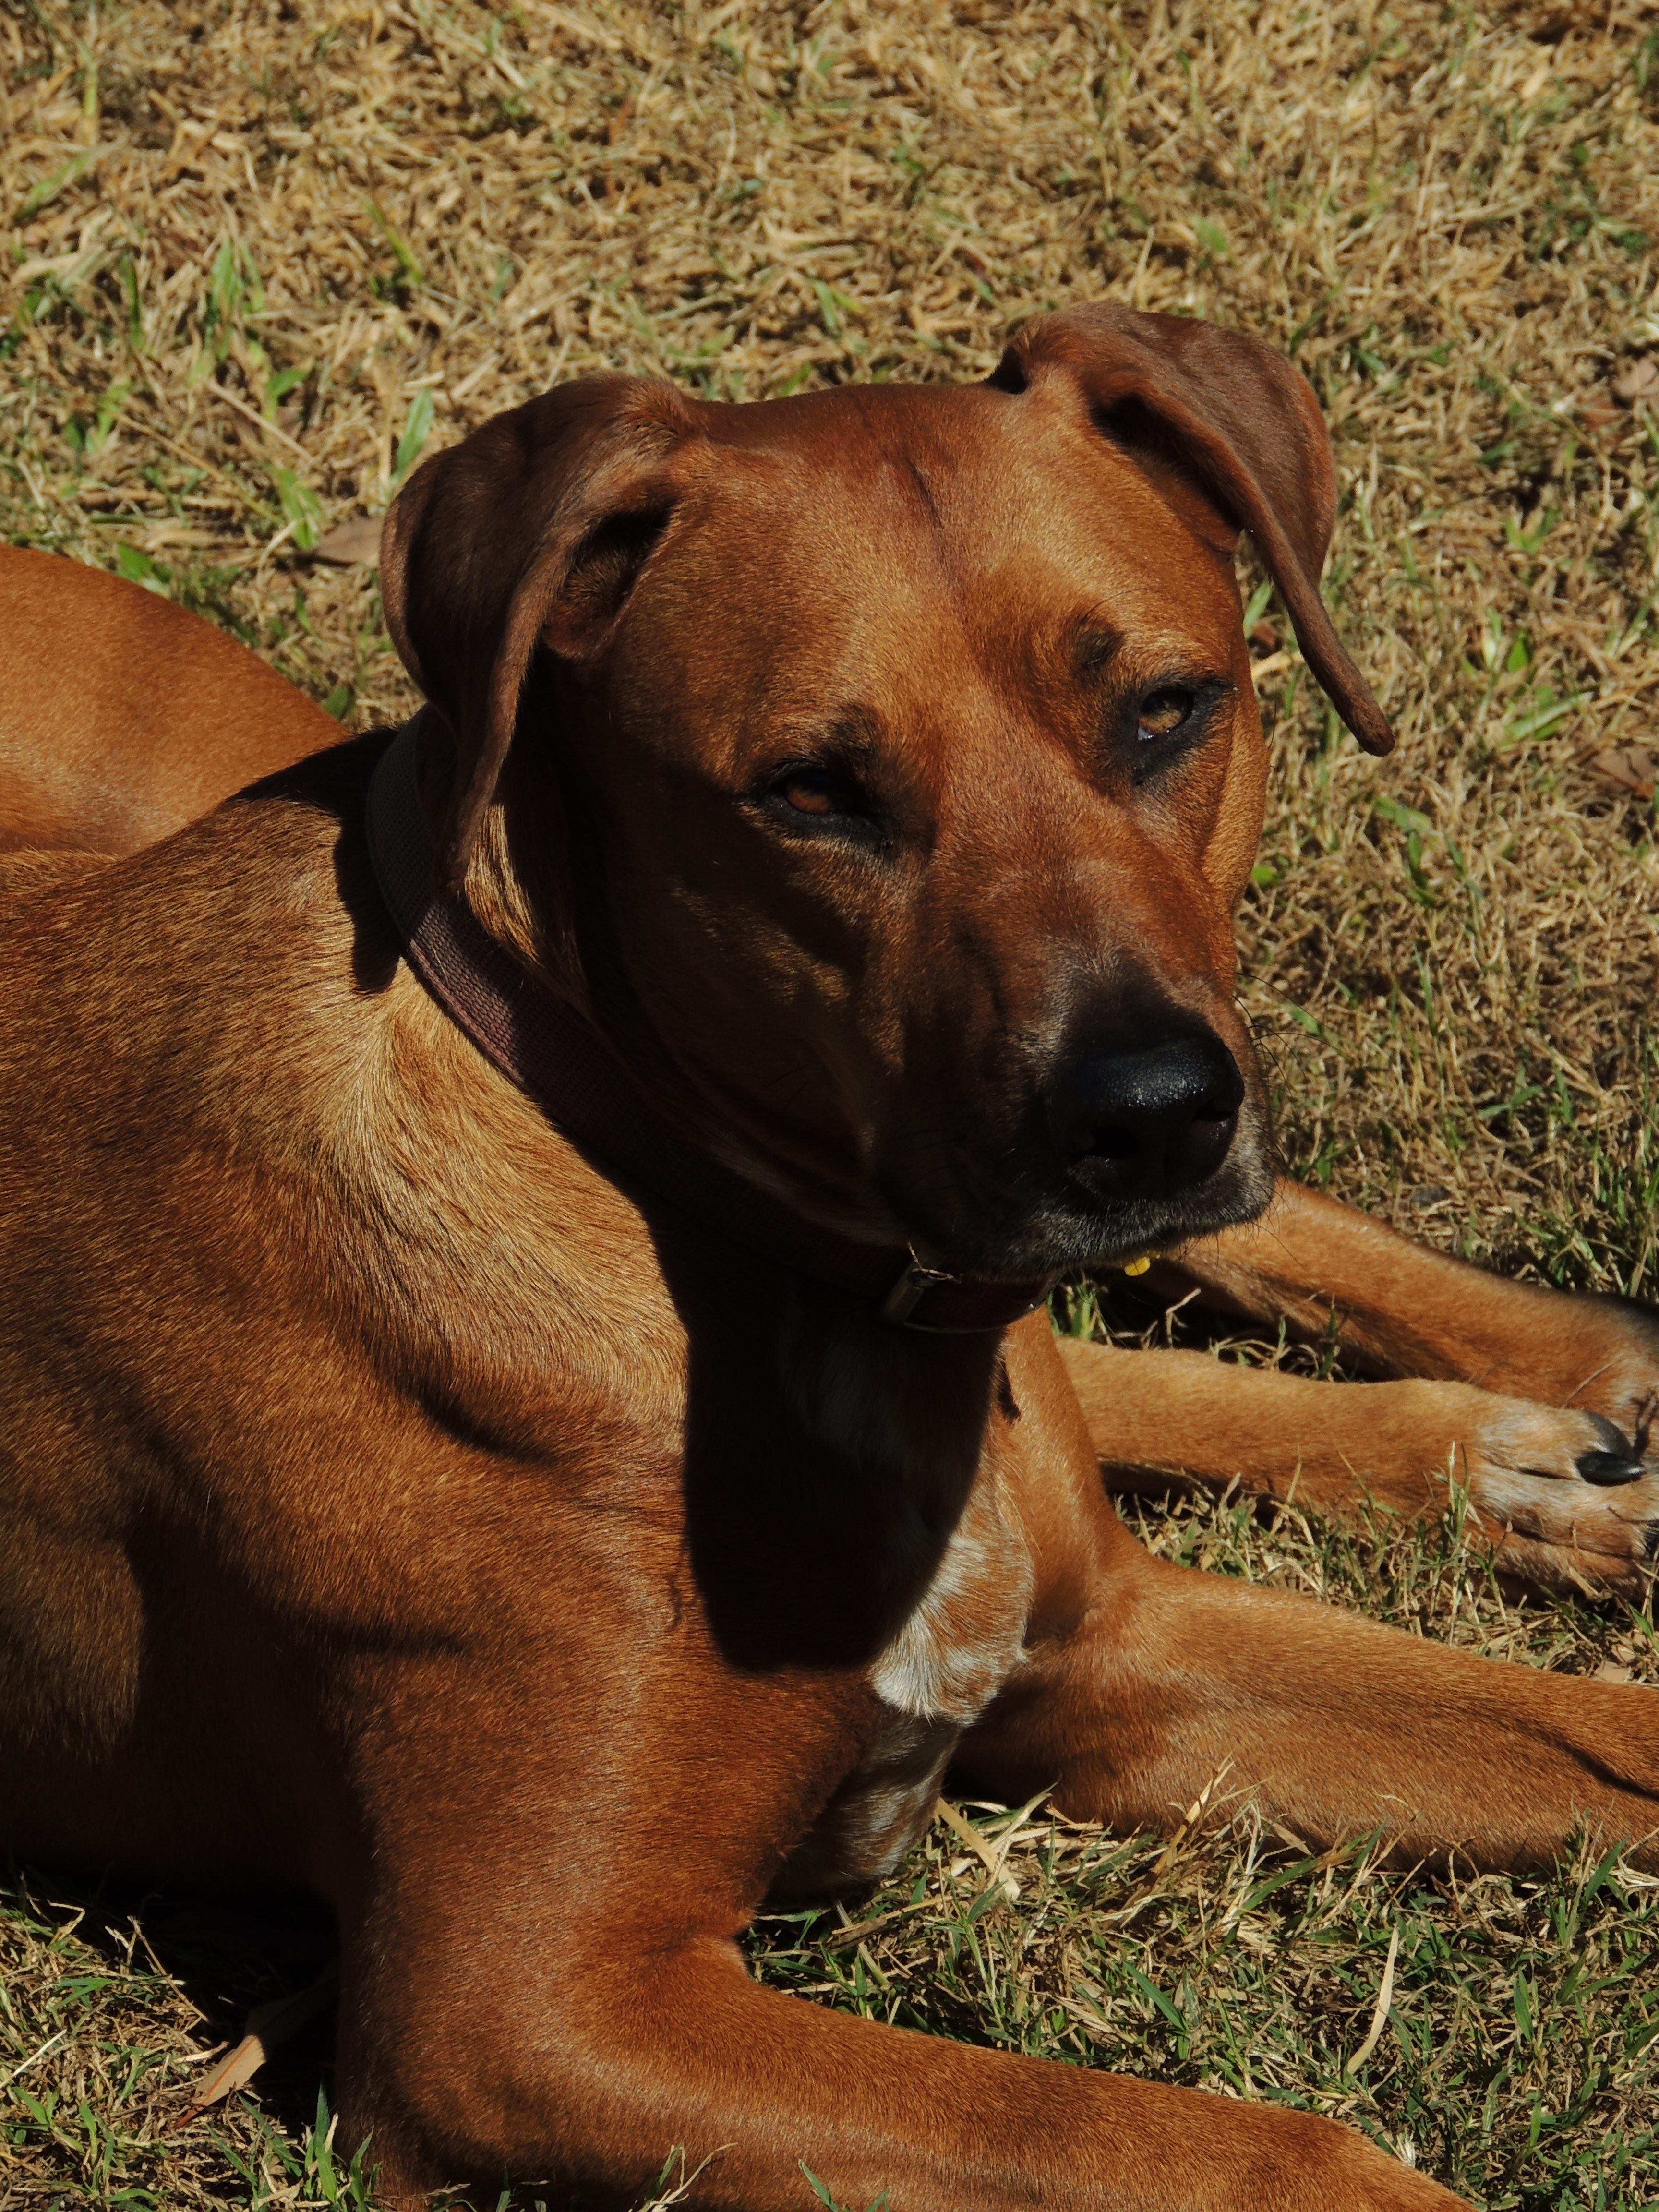
nature, grass, puppy, dog, animal, canine, pet, fur, mammal, friendship, friend, outdoors, furry, vertebrate, domestic, dog breed, rhodesian ridgeback, boerboel, dog like mammal, animal sports, dog crossbreeds, black mouth cur, tosa, broholmer